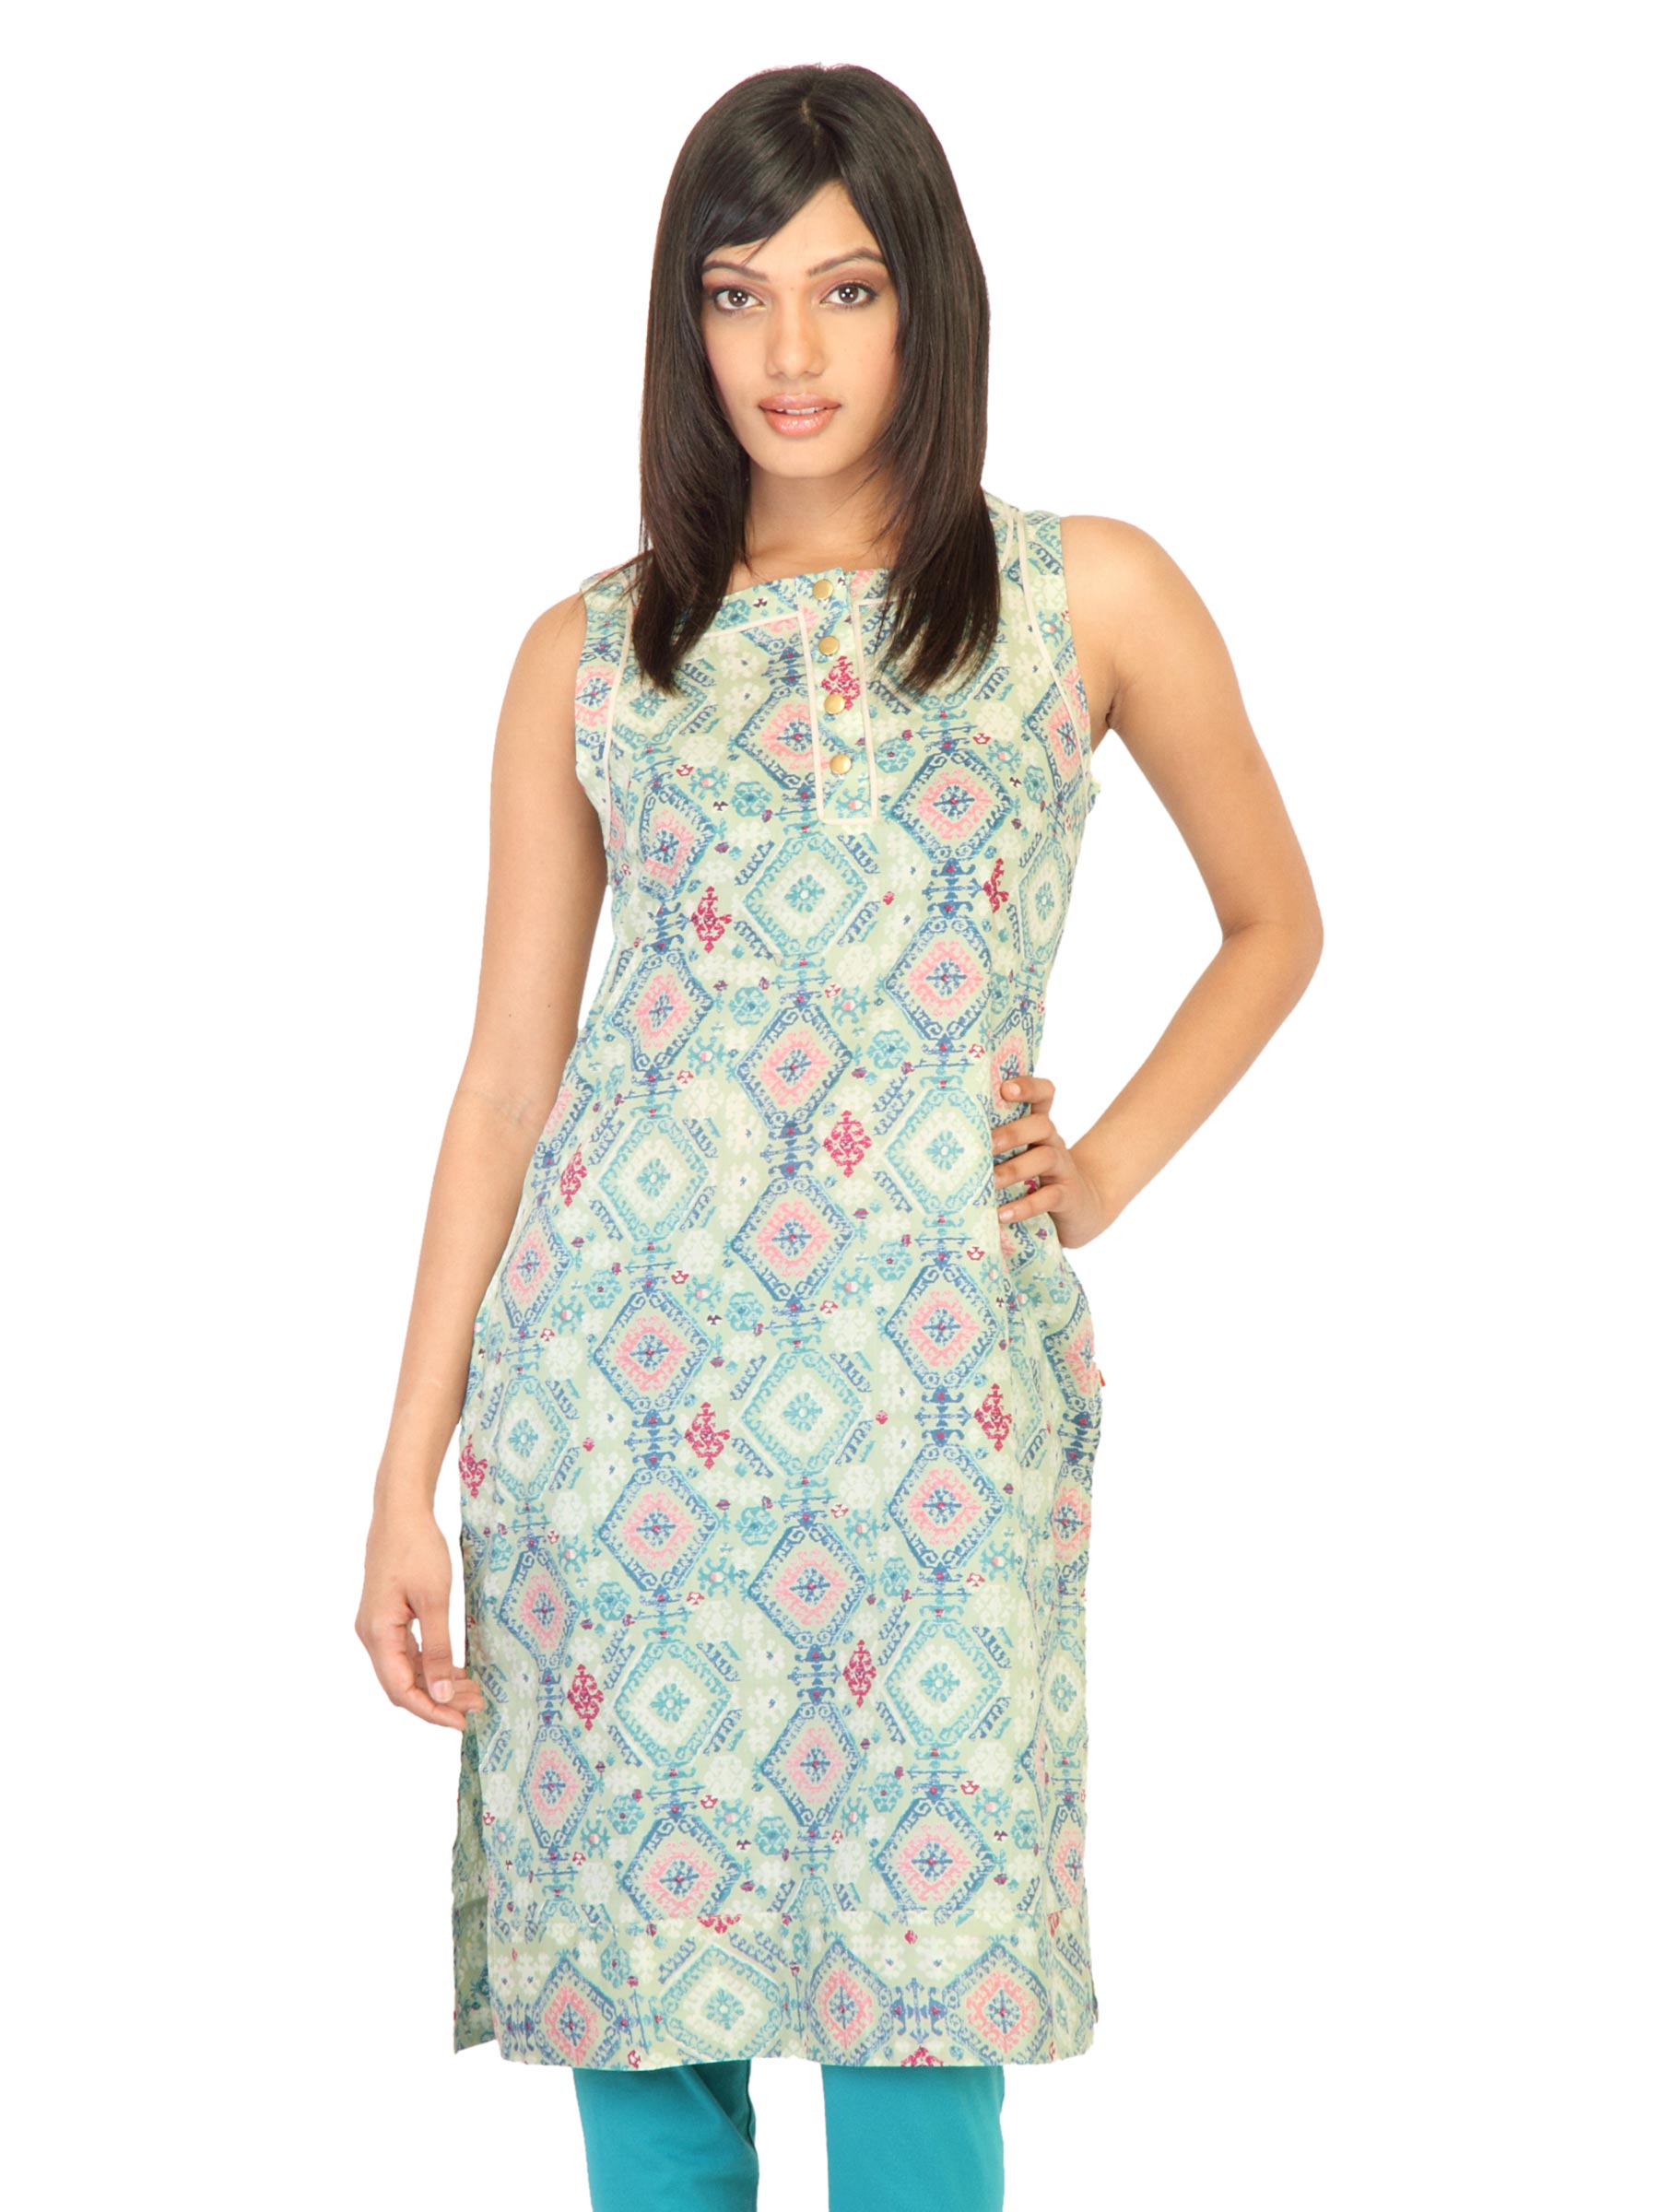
W Women Printed Green Kurtas
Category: Apparel / Topwear / Kurtas
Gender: Women
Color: Green
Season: Fall 2011
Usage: Ethnic